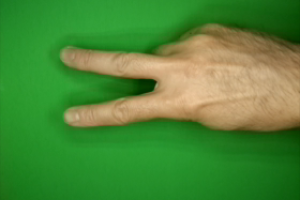
Label: scissors